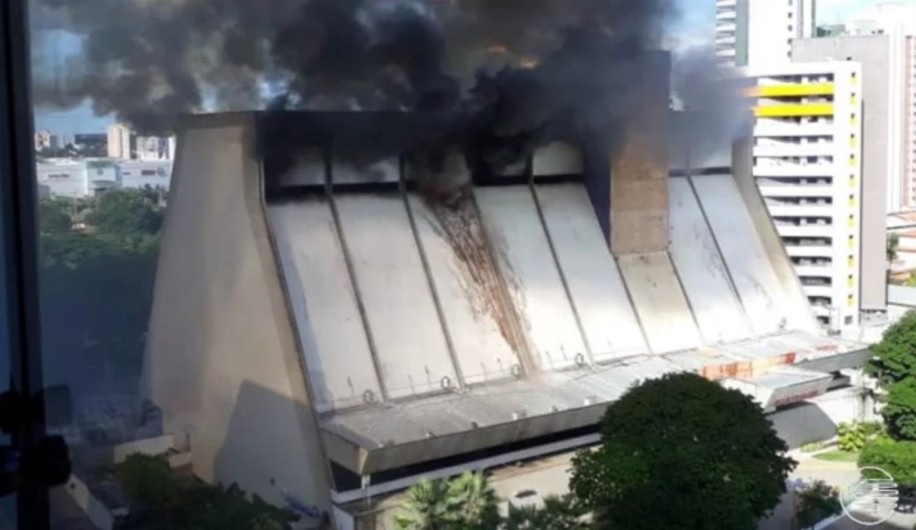
Fire: no
Smoke: yes